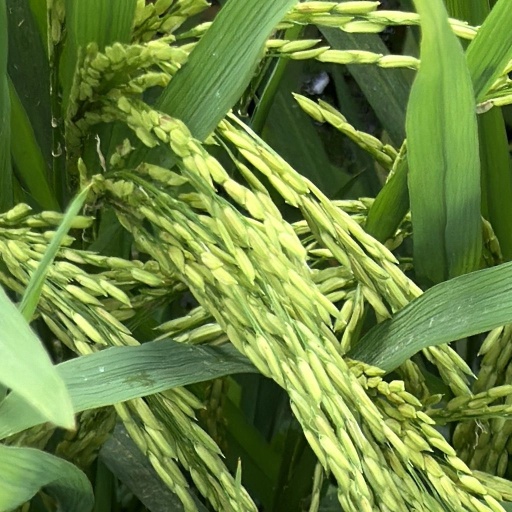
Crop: rice